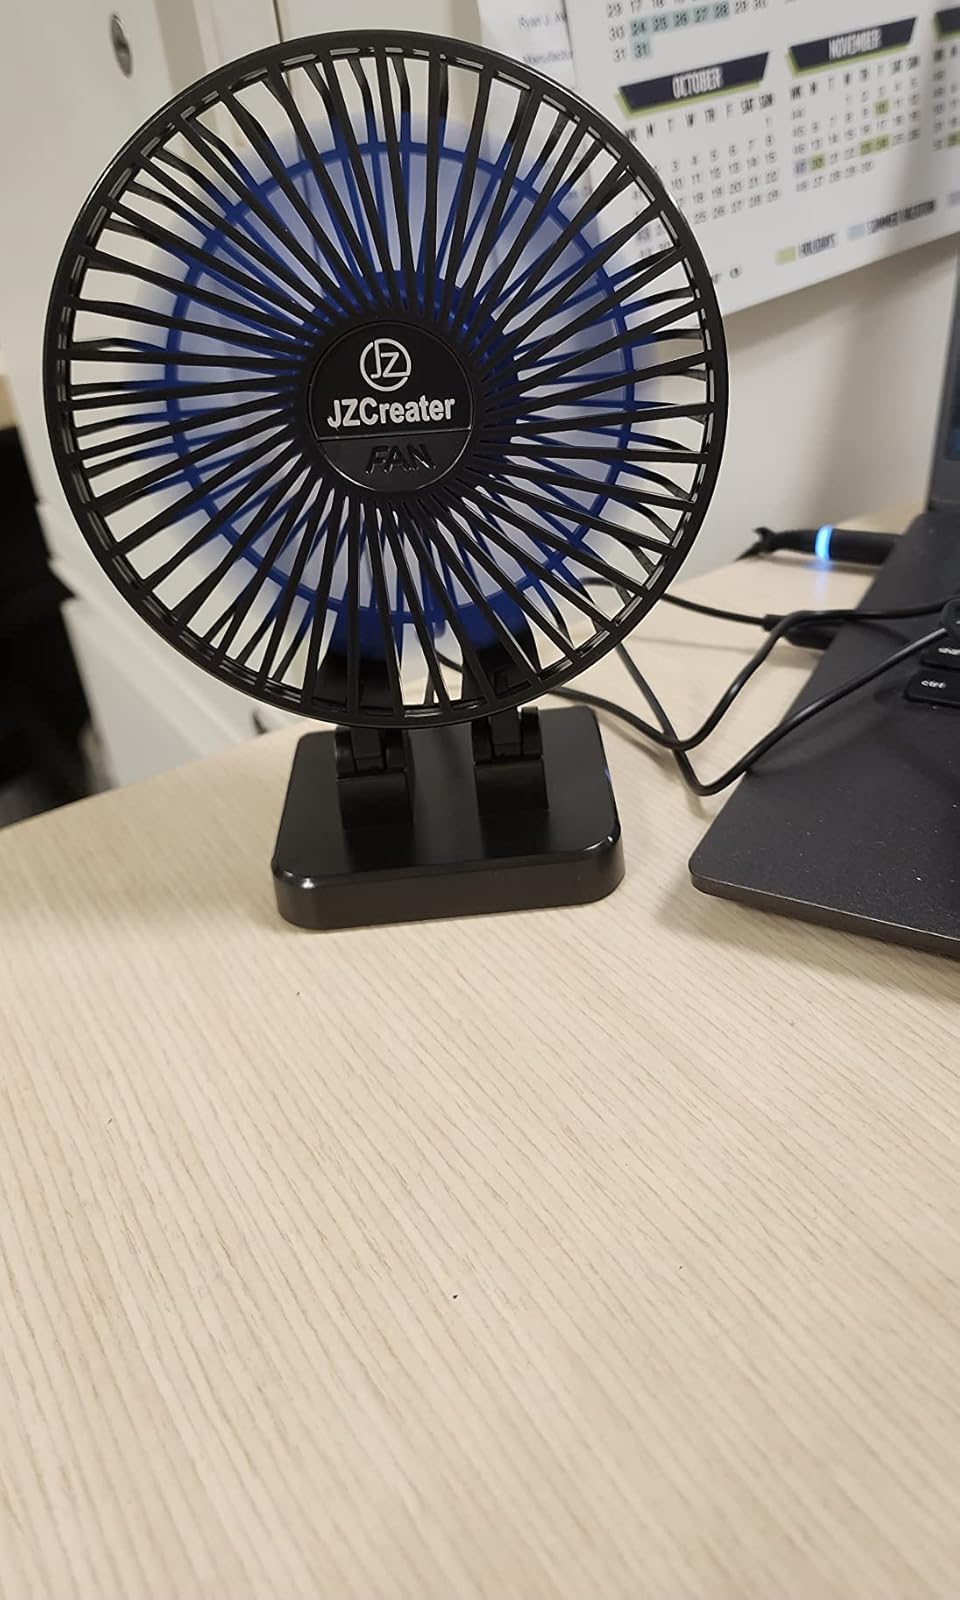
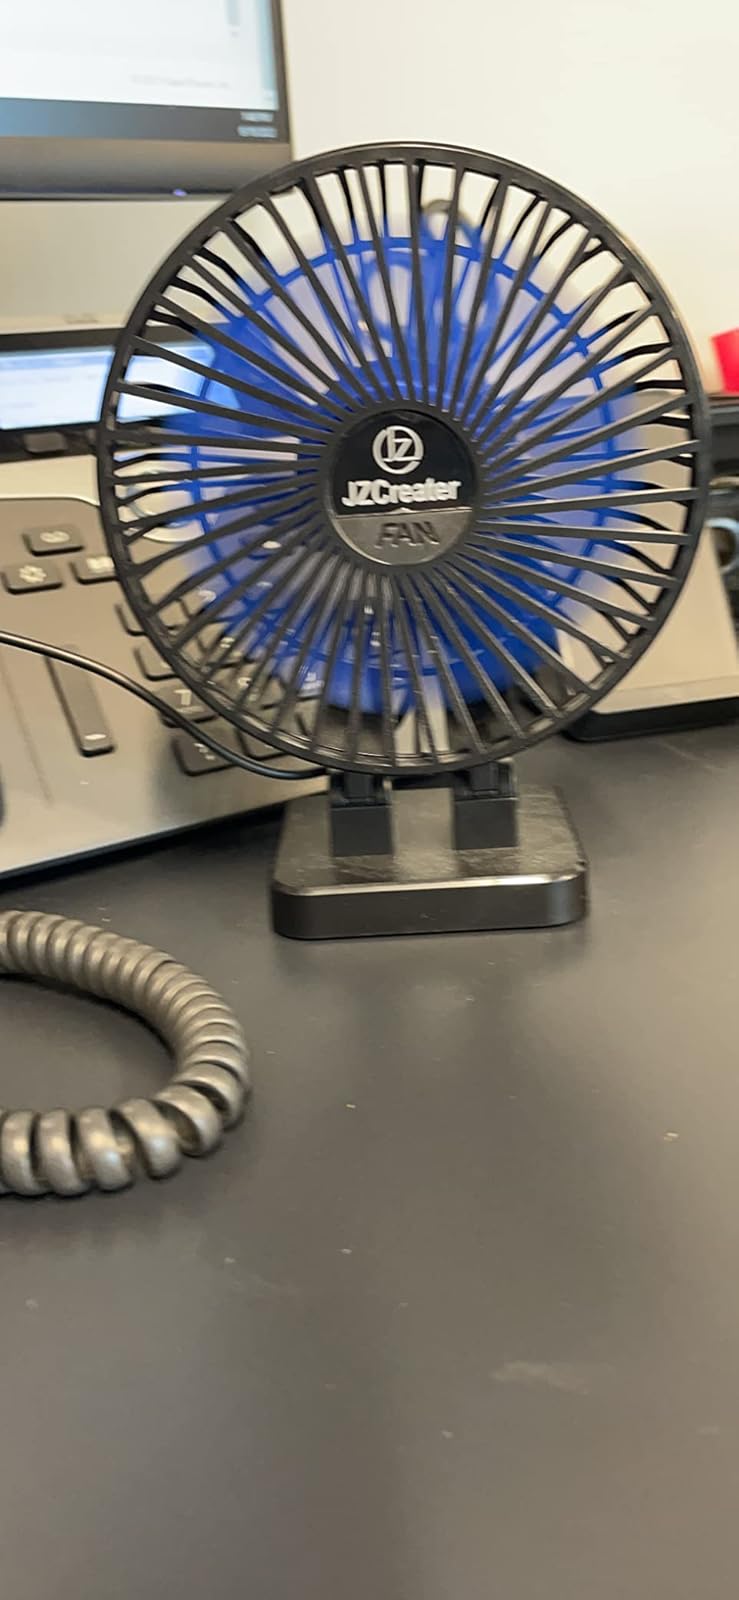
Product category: fan
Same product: yes